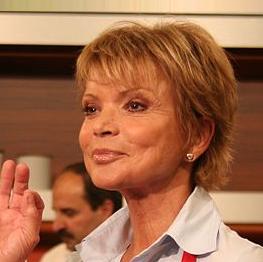
Age: 65